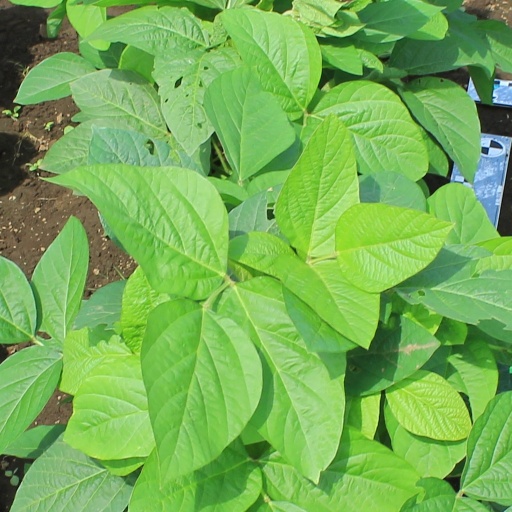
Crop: soybean